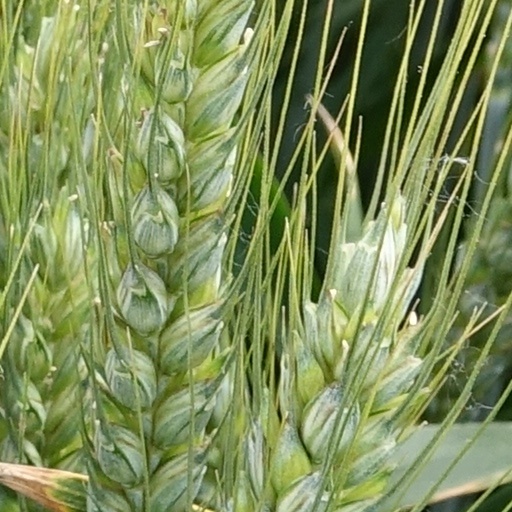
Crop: wheat